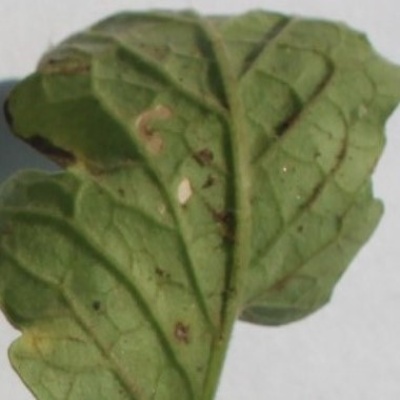
Crop: Tomato
Condition: septoria leaf spot